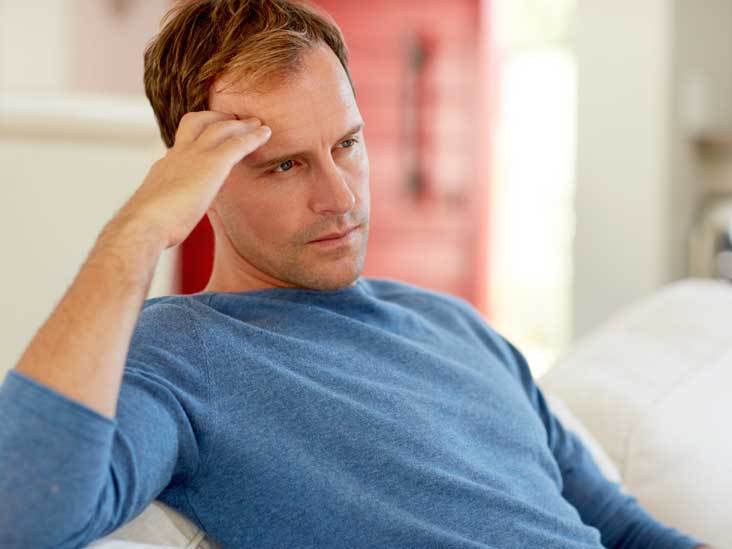
Gender: men